Organization for Jewish Colonization in Russia

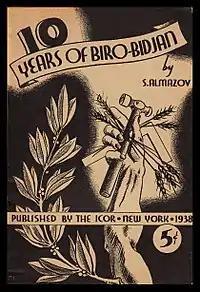
Agrarian and workerist imagery is evident on the cover of this 1938 pamphlet published in New York City by ICOR.

The Organization for Jewish Colonization in Russia, commonly known by its transliterated acronym of ICOR, was a Communist-sponsored mass organization in North America devoted to supporting the settlement of Jews in new collective settlements, firstly in the newly established Ukrainian Soviet Republic and Southern Russia (Stavropol Krai), and latterly in the Jewish Autonomous Oblast in Siberia. The organization was founded in the United States in 1924 and soon spread to Canada.